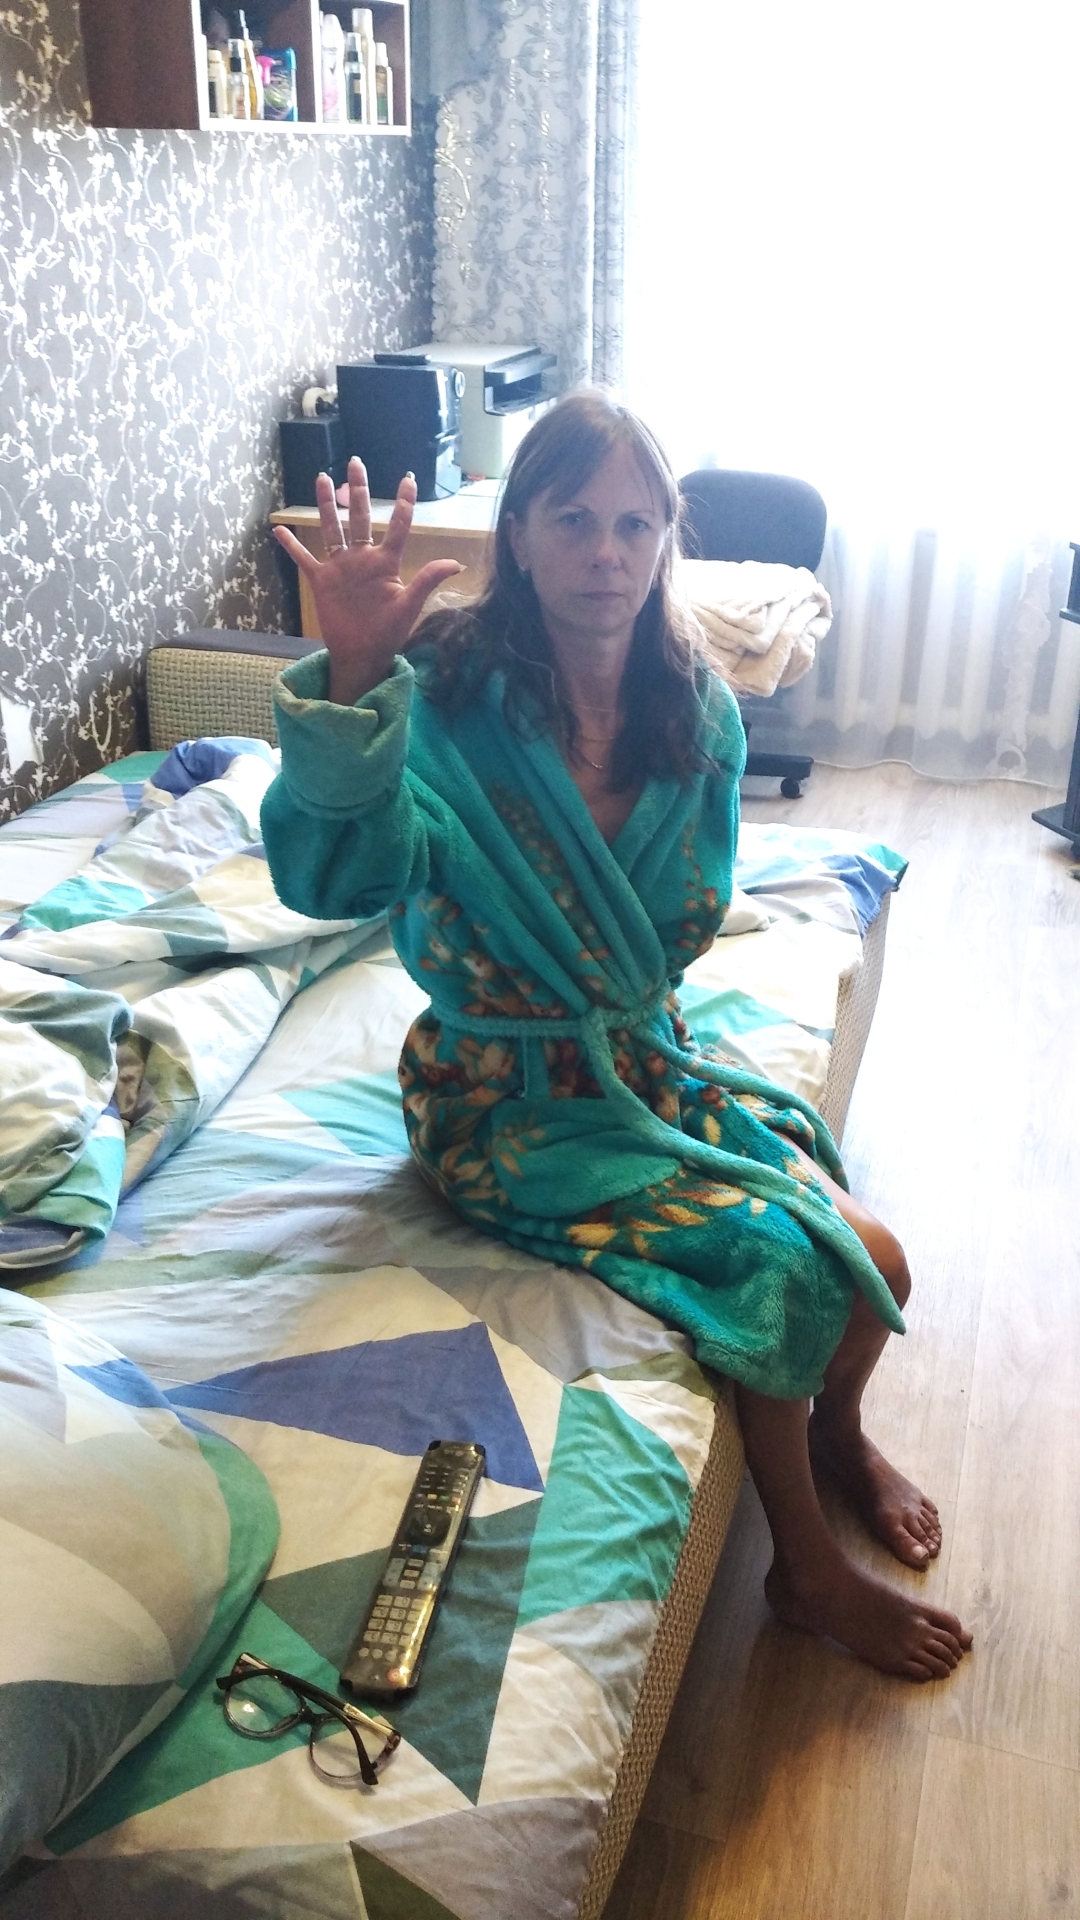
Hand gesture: palm